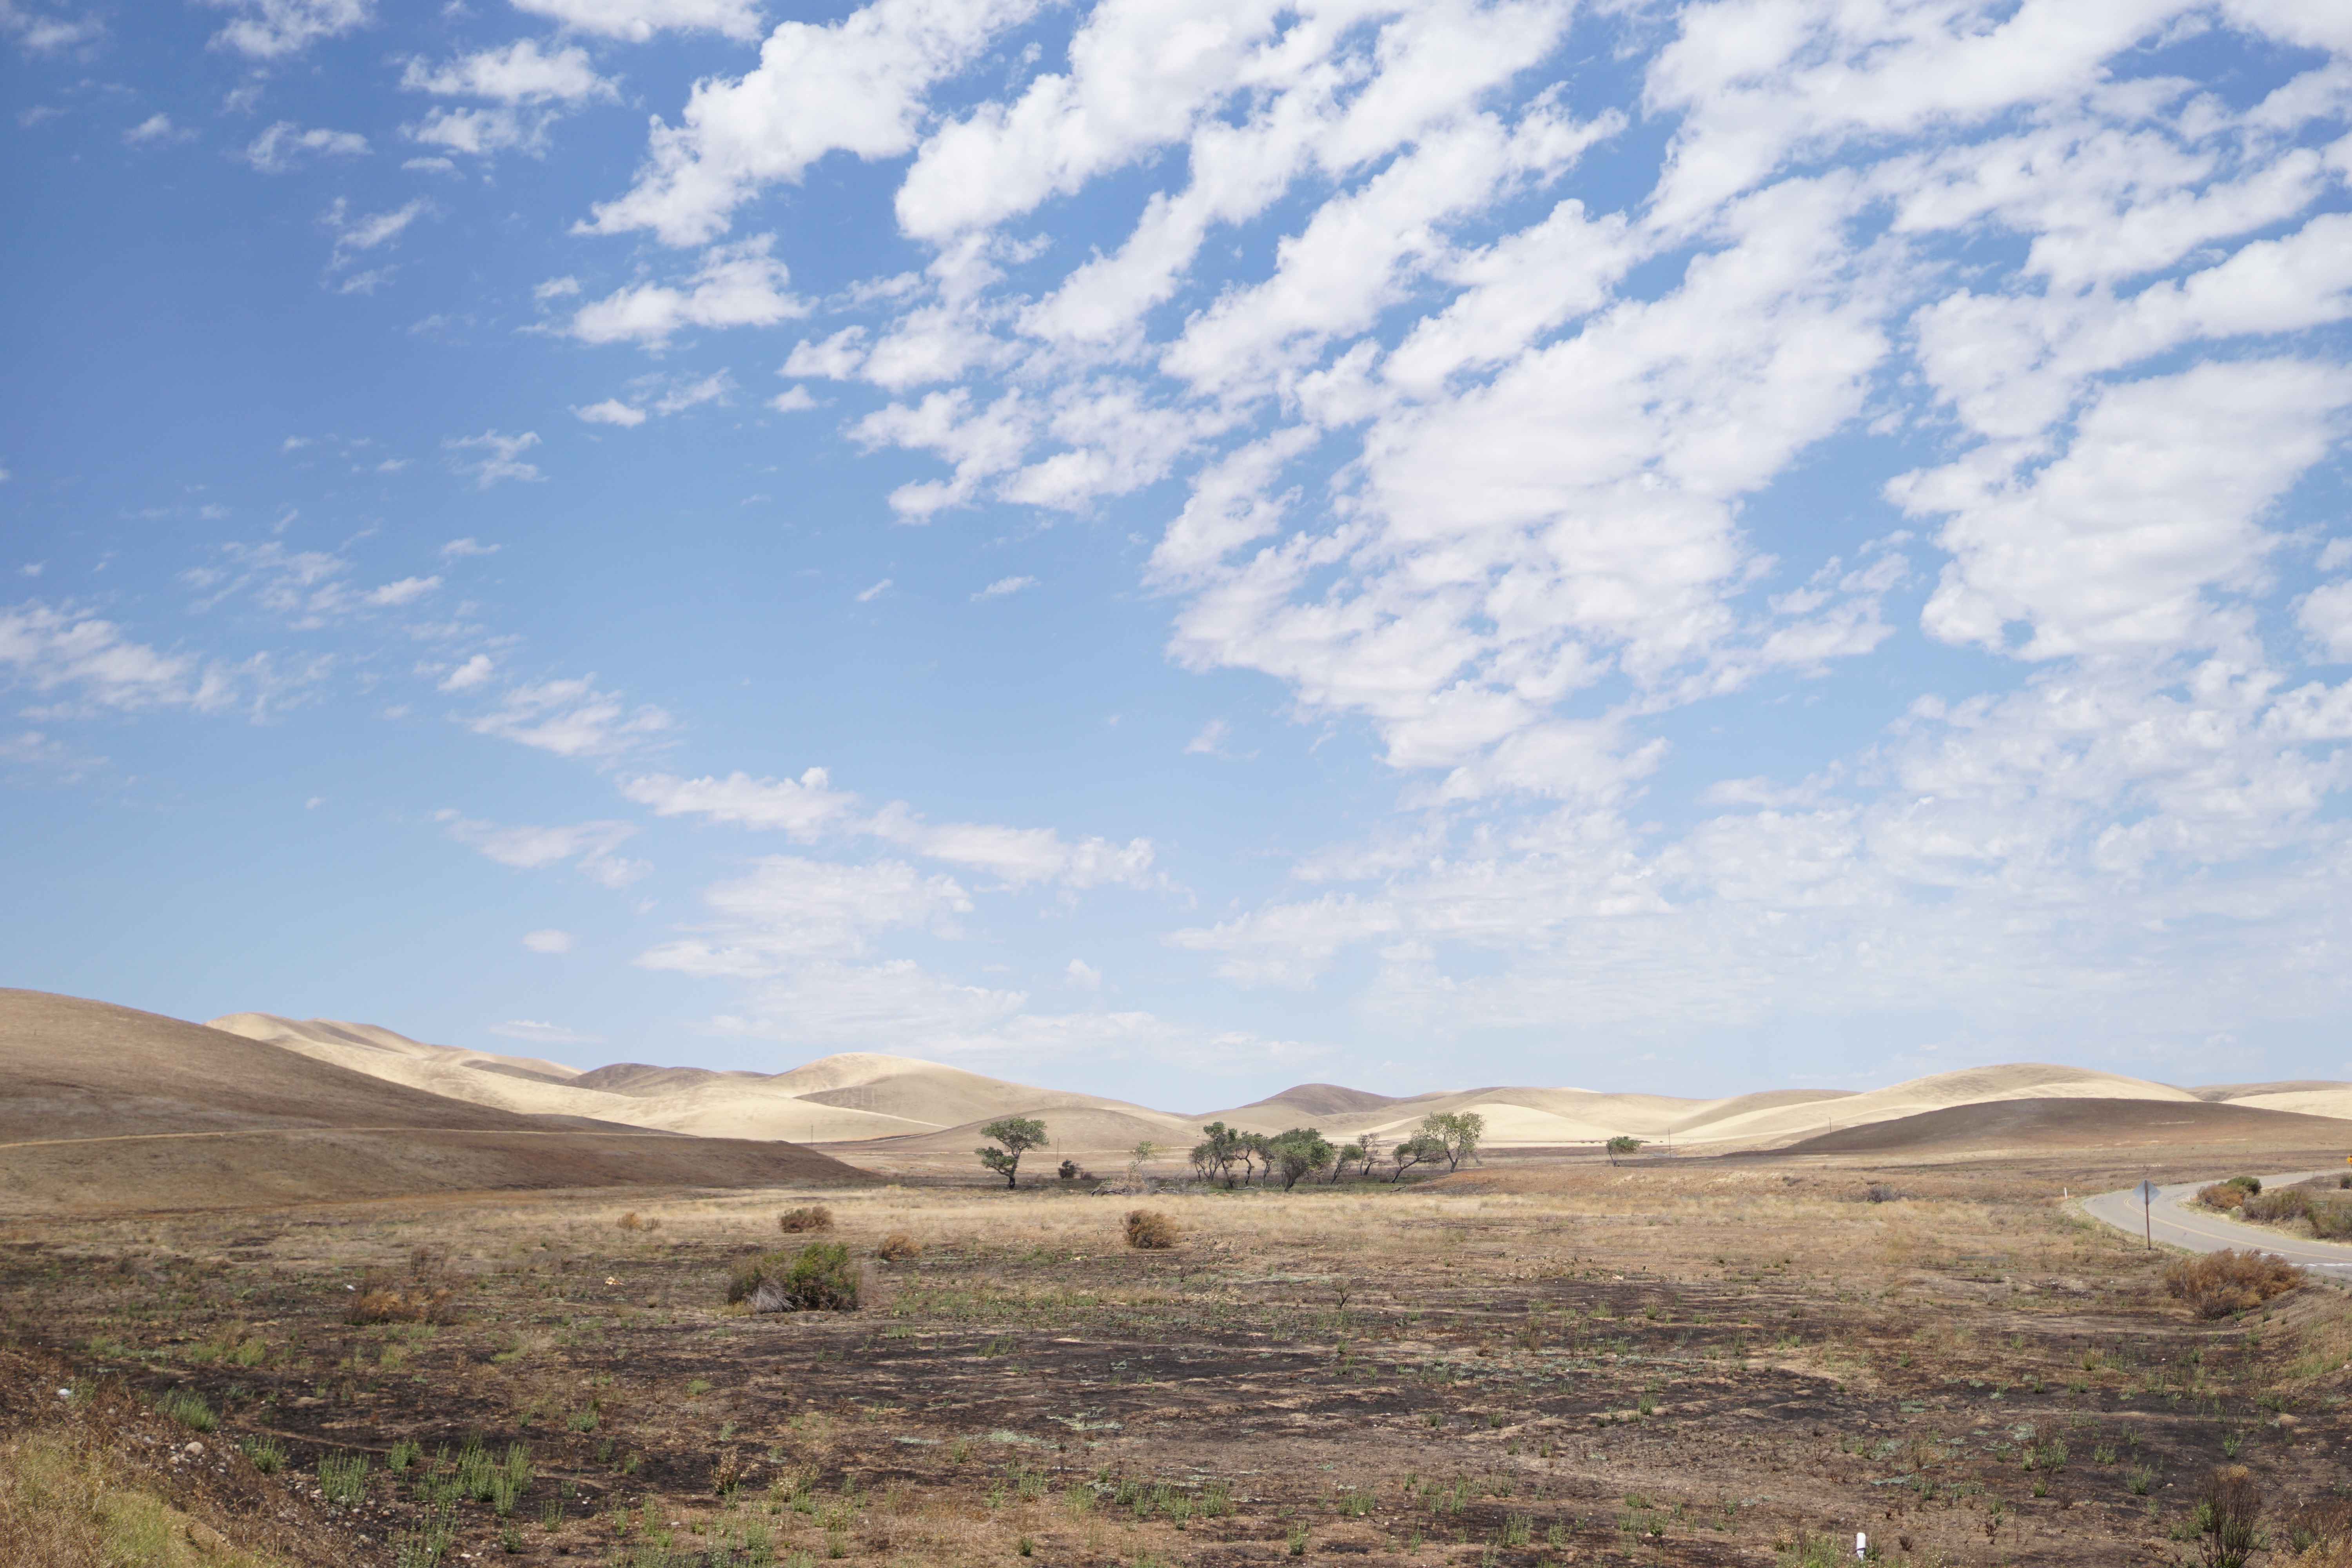
landscape, horizon, wilderness, mountain, cloud, sky, field, prairie, hill, desert, valley, soil, california, plain, grassland, badlands, plateau, habitat, ecosystem, drought, steppe, rural area, landform, natural environment, geographical feature, aeolian landform, ecoregion